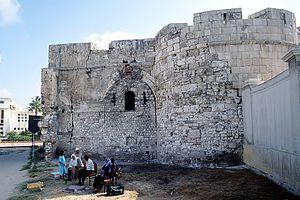
Fondée par Alexandre le Grand en 331 av. J.-C., la cité d’Alexandrie a été durant l’époque hellénistique la plus grande ville du monde grec. Surnommée le « comptoir du monde » par Strabon, elle forme un pôle commercial majeur, aboutissant à la formation d'une population cosmopolite de l'ordre d'un demi-million d'habitants, presque inégalée durant l'Antiquité. De plus, la ville est la capitale du royaume lagide, ce qui lui donne un rôle de premier plan dans la gestion administrative de l’Égypte et dans l'histoire de la dynastie lagide.